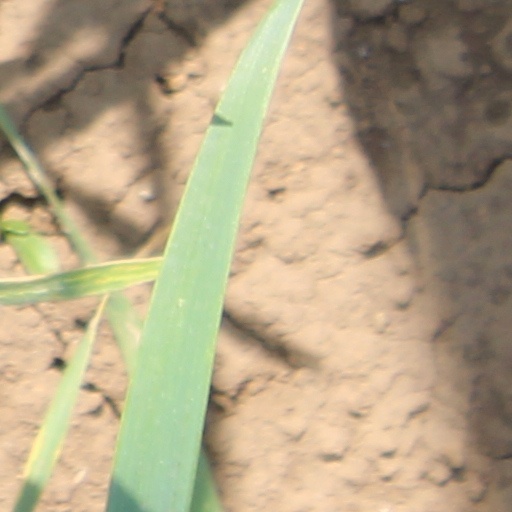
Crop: wheat